Hamilton County Memorial Building

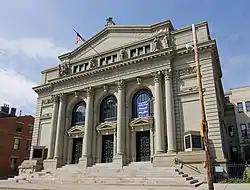

The Hamilton County Memorial Building, more commonly called Memorial Hall, is located at Elm & Grant Streets, in Cincinnati, Ohio. The building is next to Cincinnati's Music Hall and across from Washington Park in the Over-the-Rhine neighborhood. It was built by the Grand Army of the Republic and Hamilton County in 1908, as a memorial to the military of the city and county. The building was built in the Beaux-Arts style. The building, including the Annie W and Elizabeth M Anderson Theater, is used for over 300 events per year.